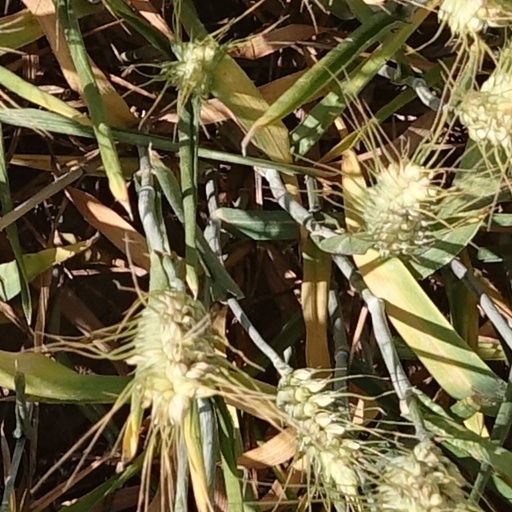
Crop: wheat